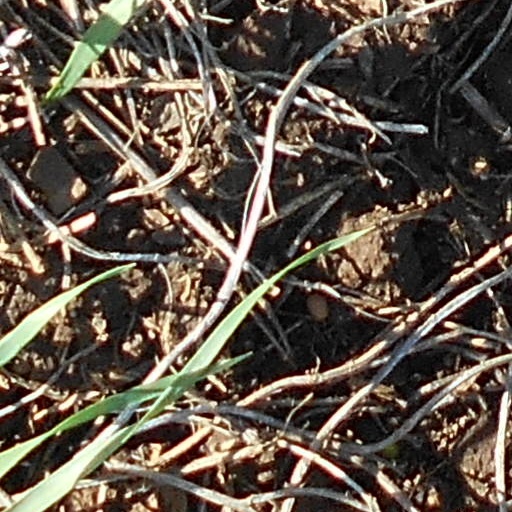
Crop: wheat